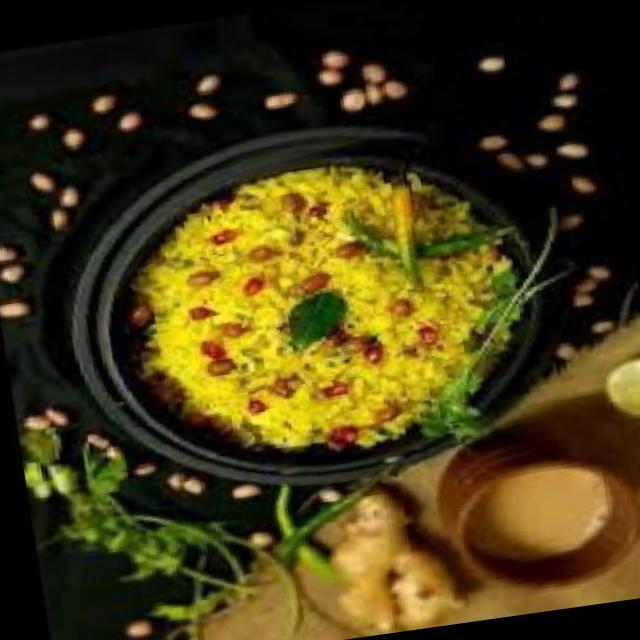
Dish: poha